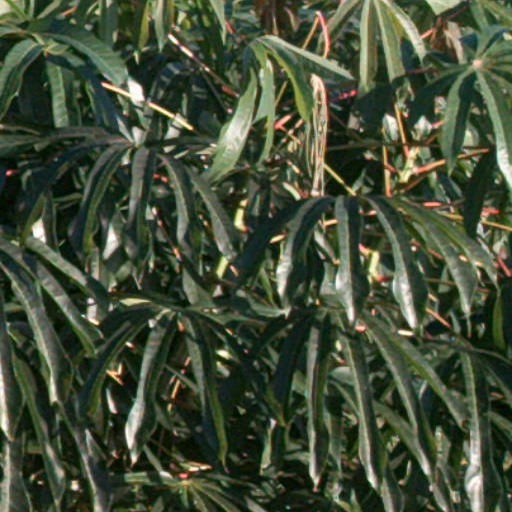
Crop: cassava